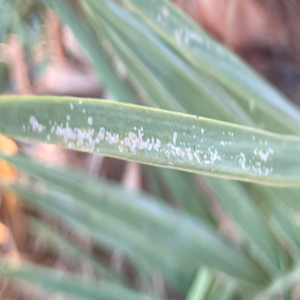
Label: Parlatoria Blanchardi